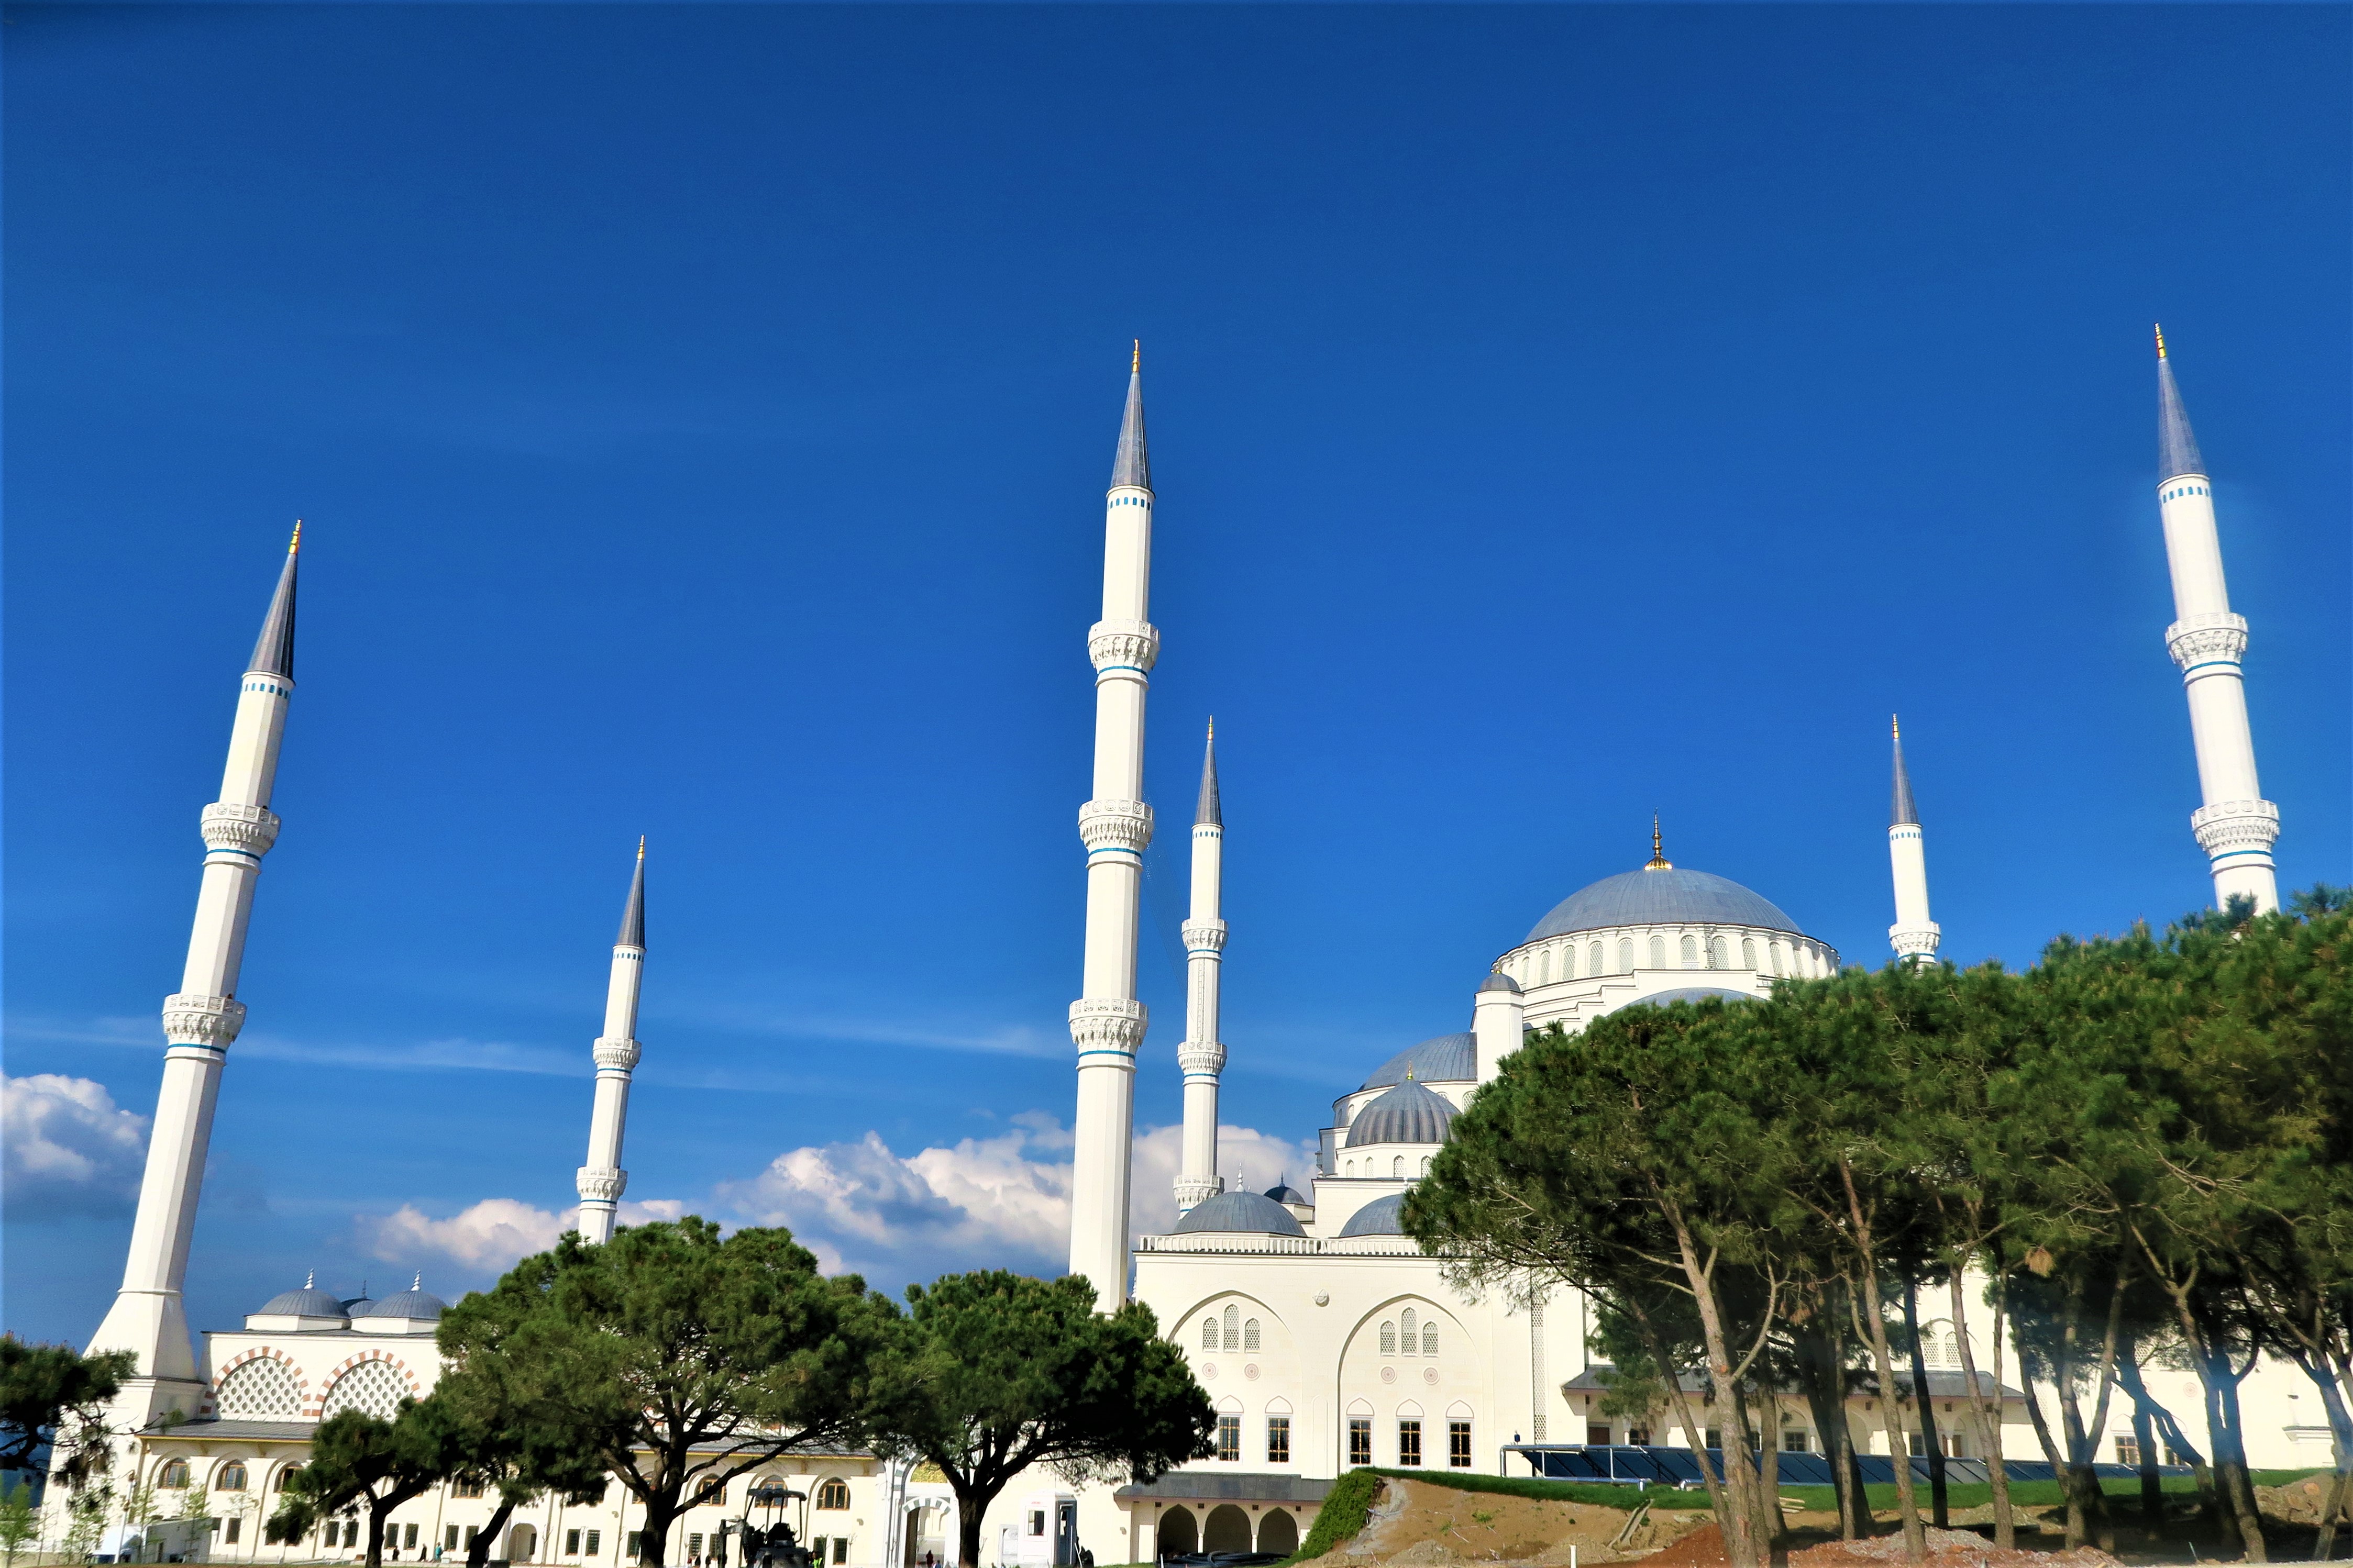
mosque, architecture, religion, islam, dome, art, beautiful, minaret, worship, landmark, khanqah, place of worship, building, spire, sky, tourist attraction, byzantine architecture, steeple, tower, historic site, national historic landmark, tourism